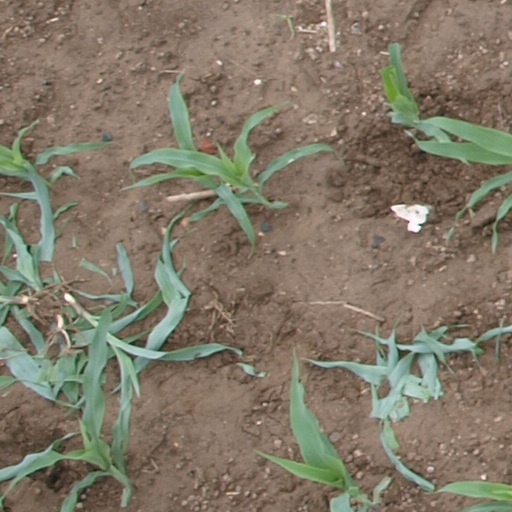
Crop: maize; corn